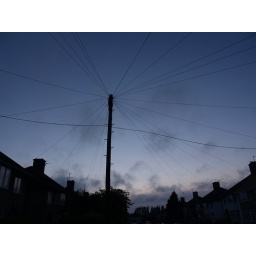
A cable-TV tower on my street in Oxford.